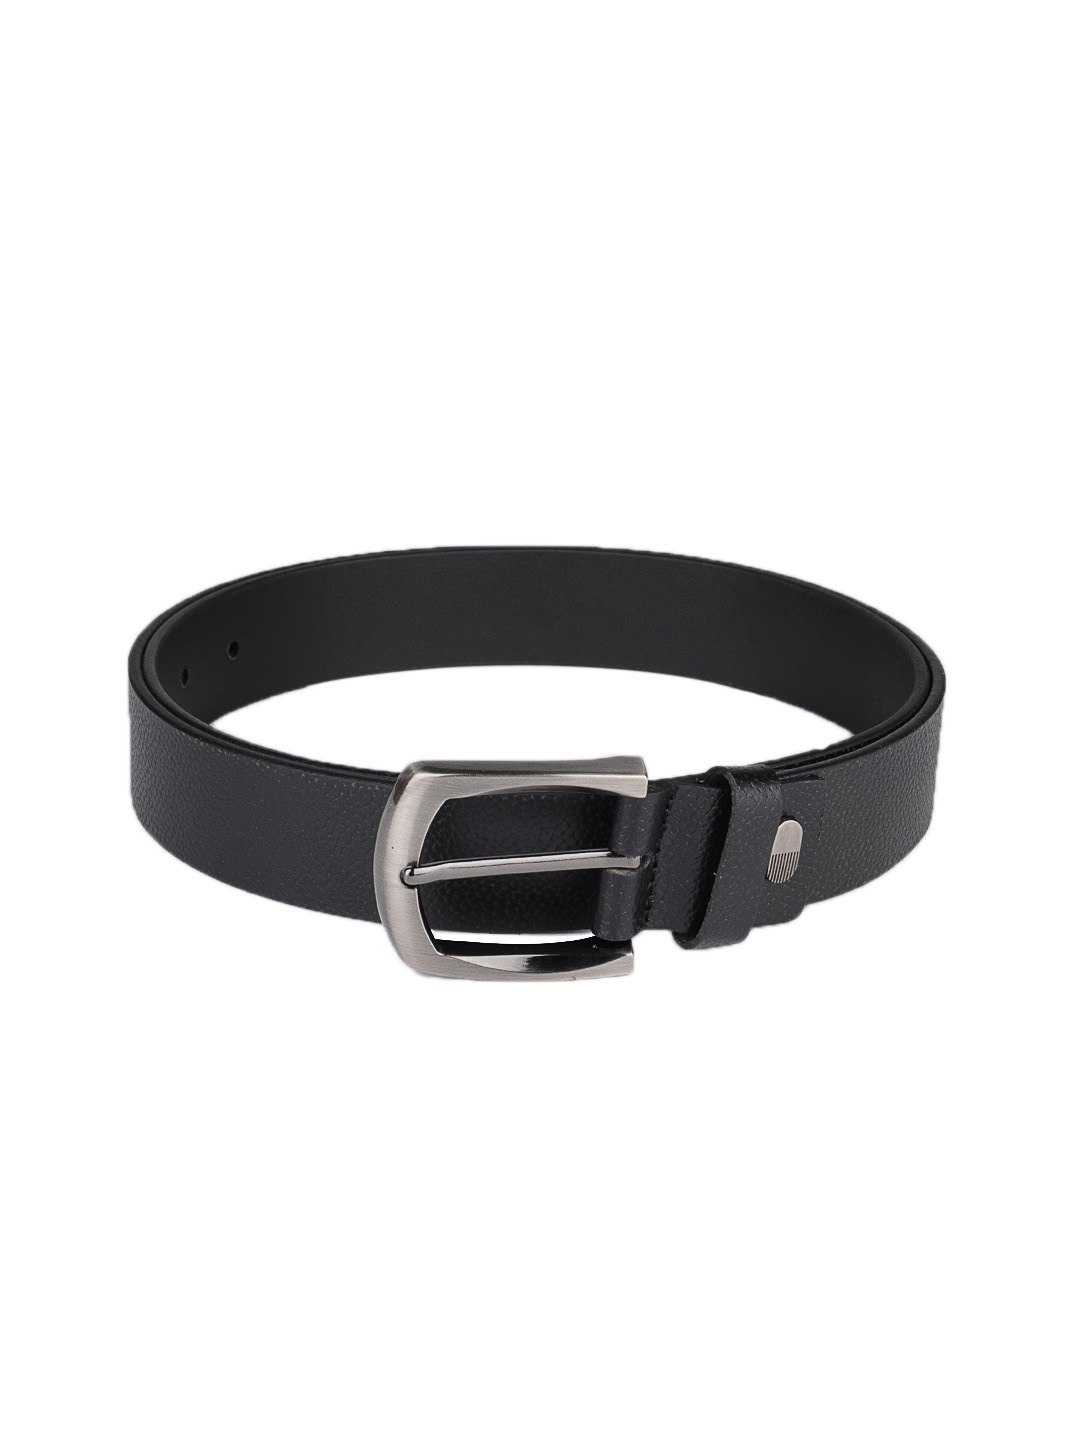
OTLS Men Black Leather Belt
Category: Accessories / Belts / Belts
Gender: Men
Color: Black
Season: Summer 2015
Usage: Casual